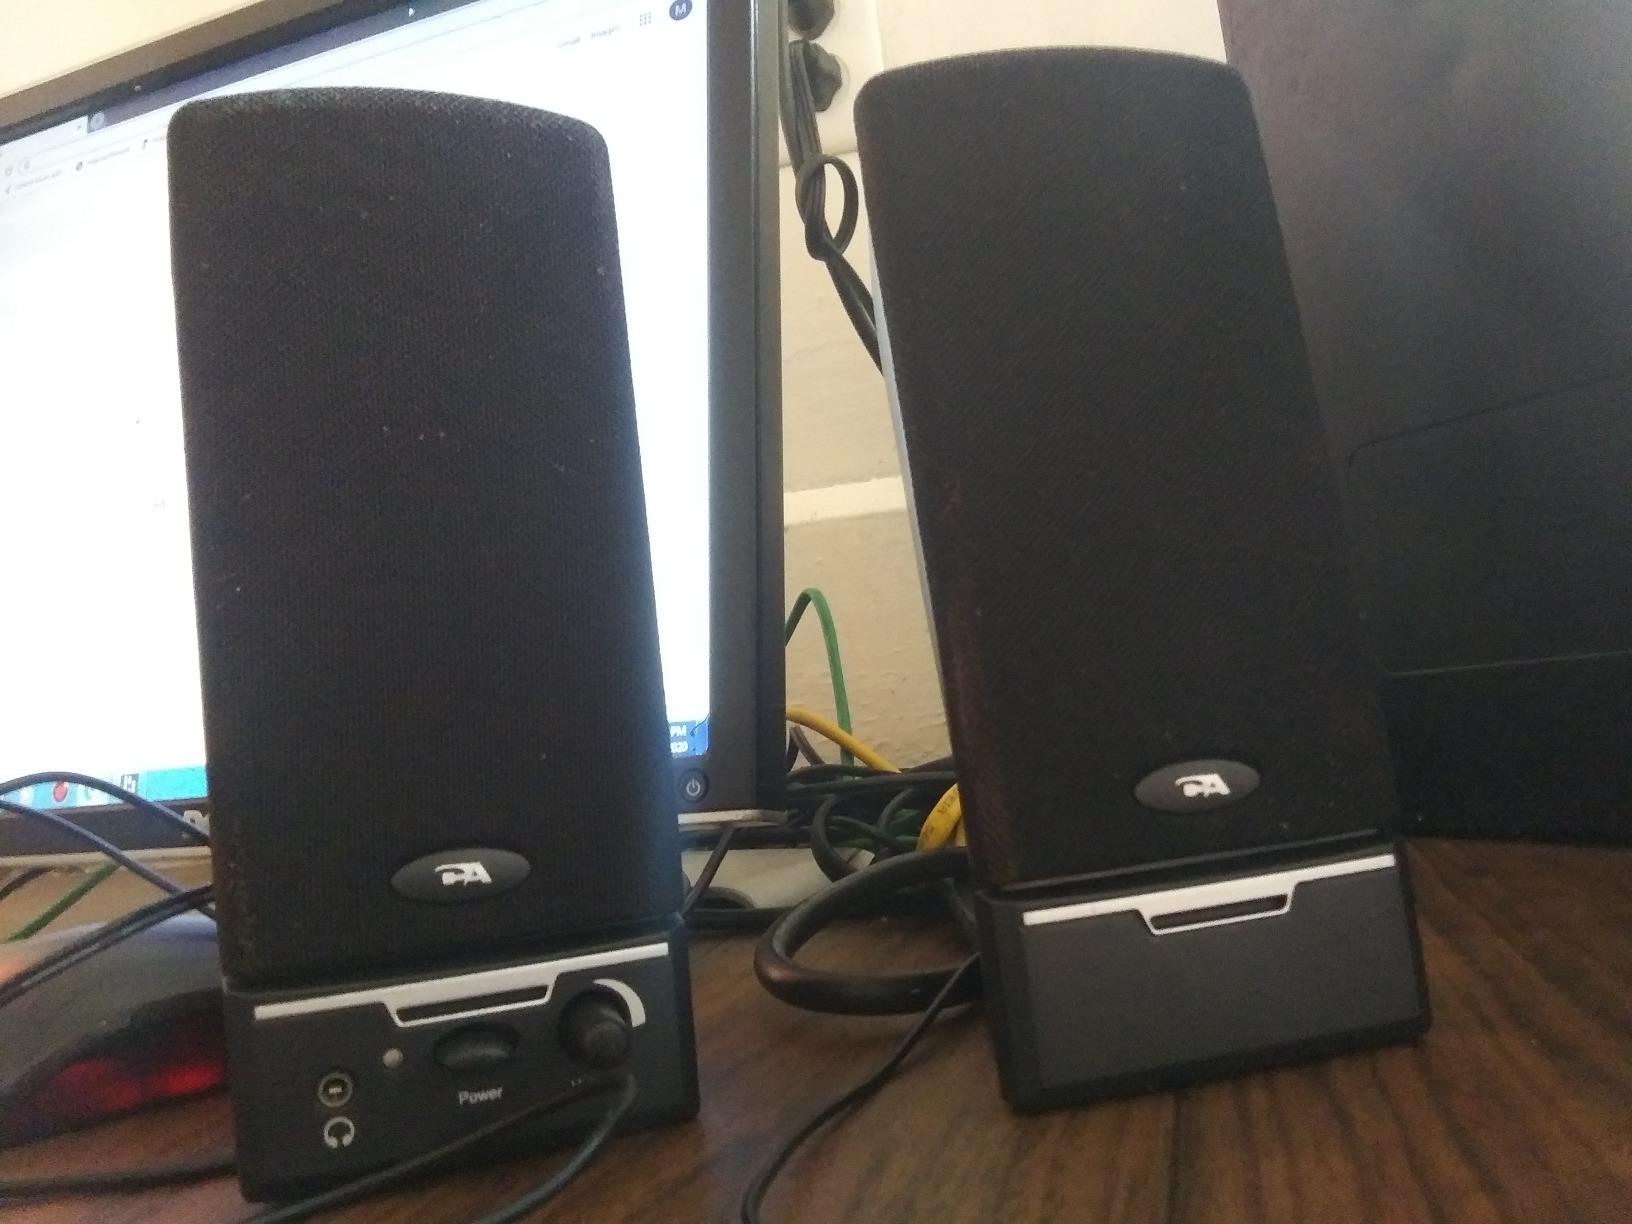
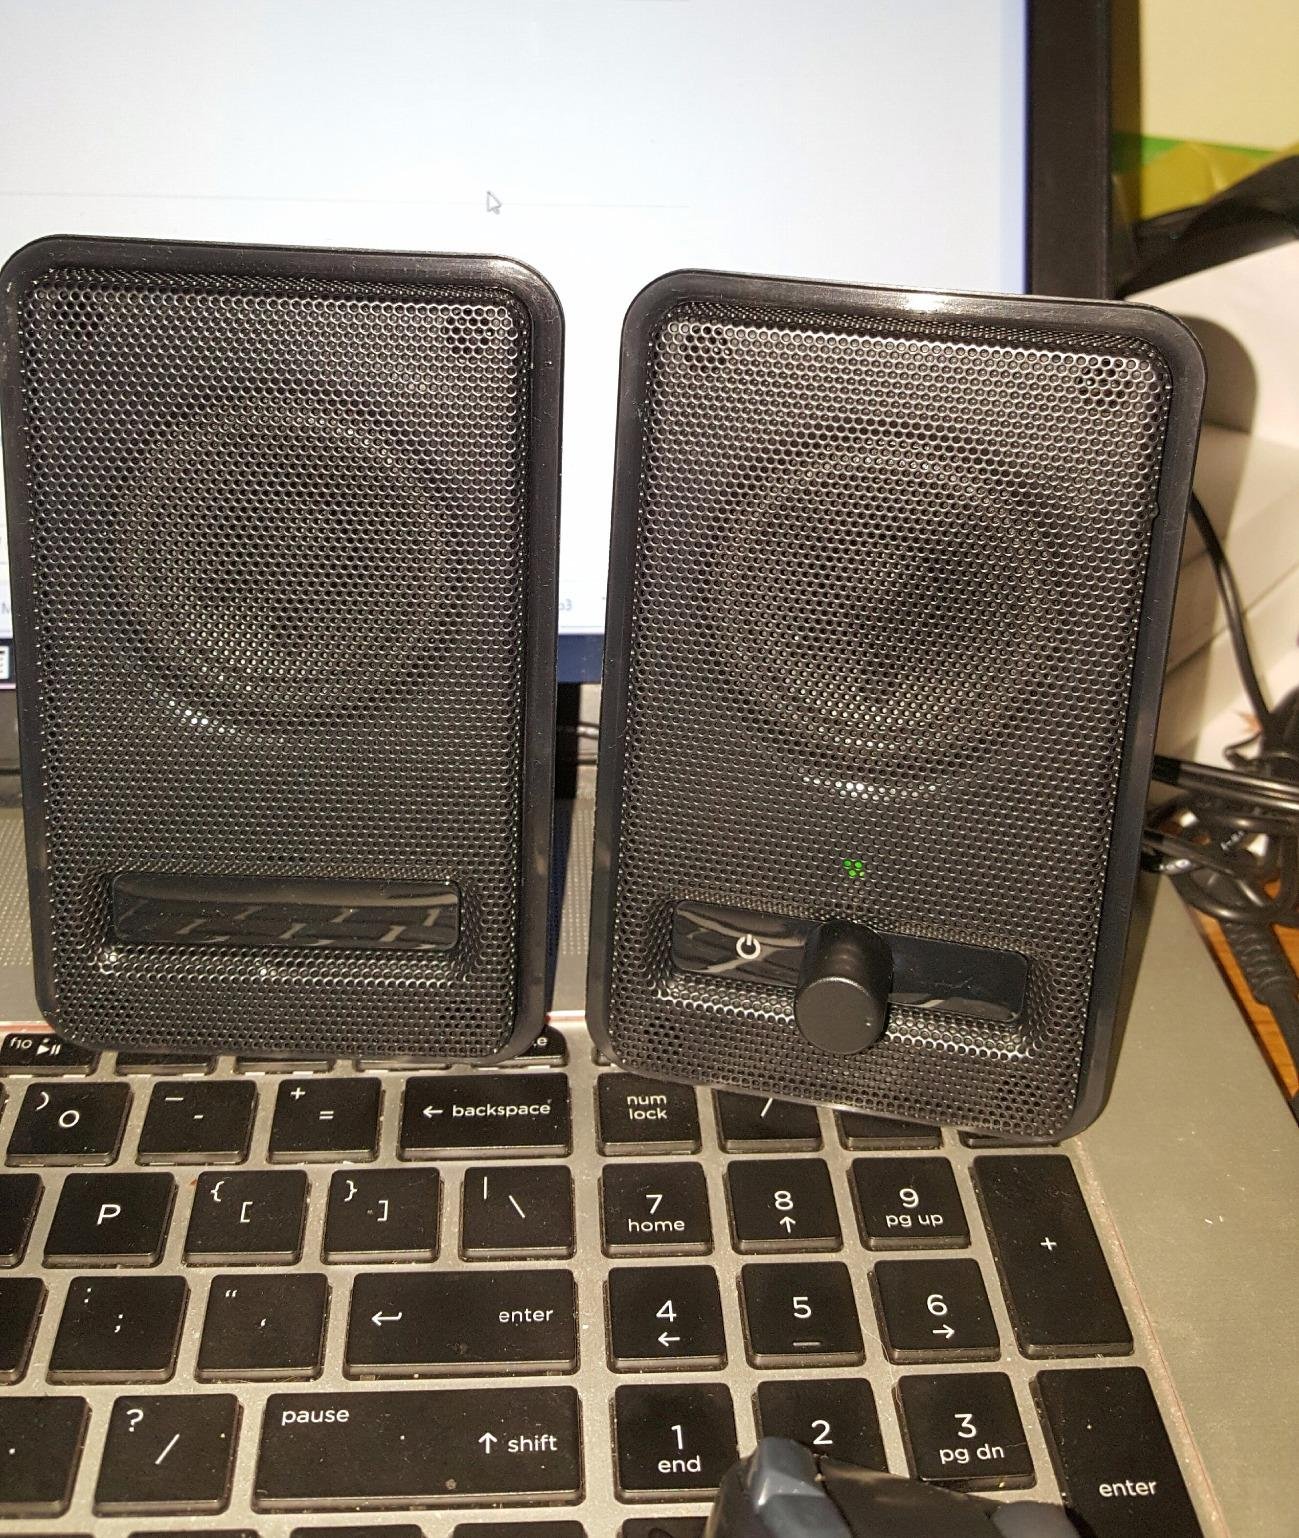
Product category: speaker
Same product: no